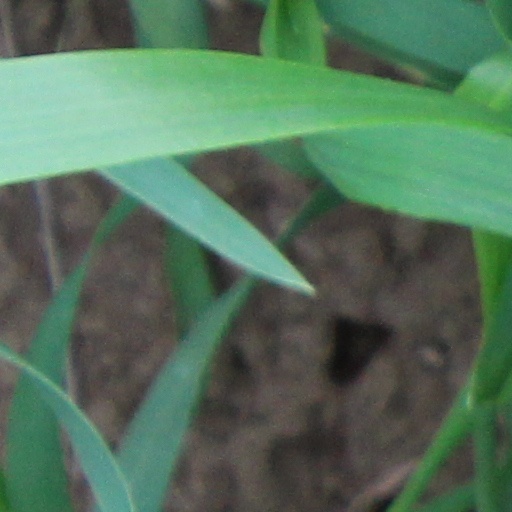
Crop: wheat